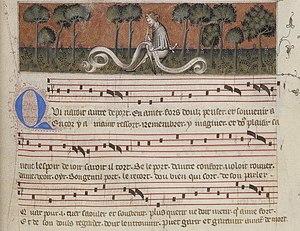
Paris, Bibliothèque Nationale, Fonds Français 1586
Polyphonic Music of the Fourteenth Century est un ouvrage constitué de 24 volumes, paru entre 1956 et 1991 aux Éditions de l'Oiseau-Lyre, qui présente en notation moderne le répertoire complet de la musique polyphonique du XIVᵉ siècle, soit plus de 2 000 pièces.